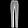
Label: Trouser